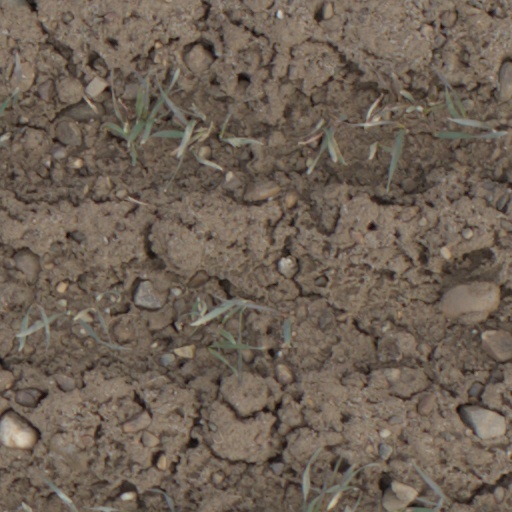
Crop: wheat